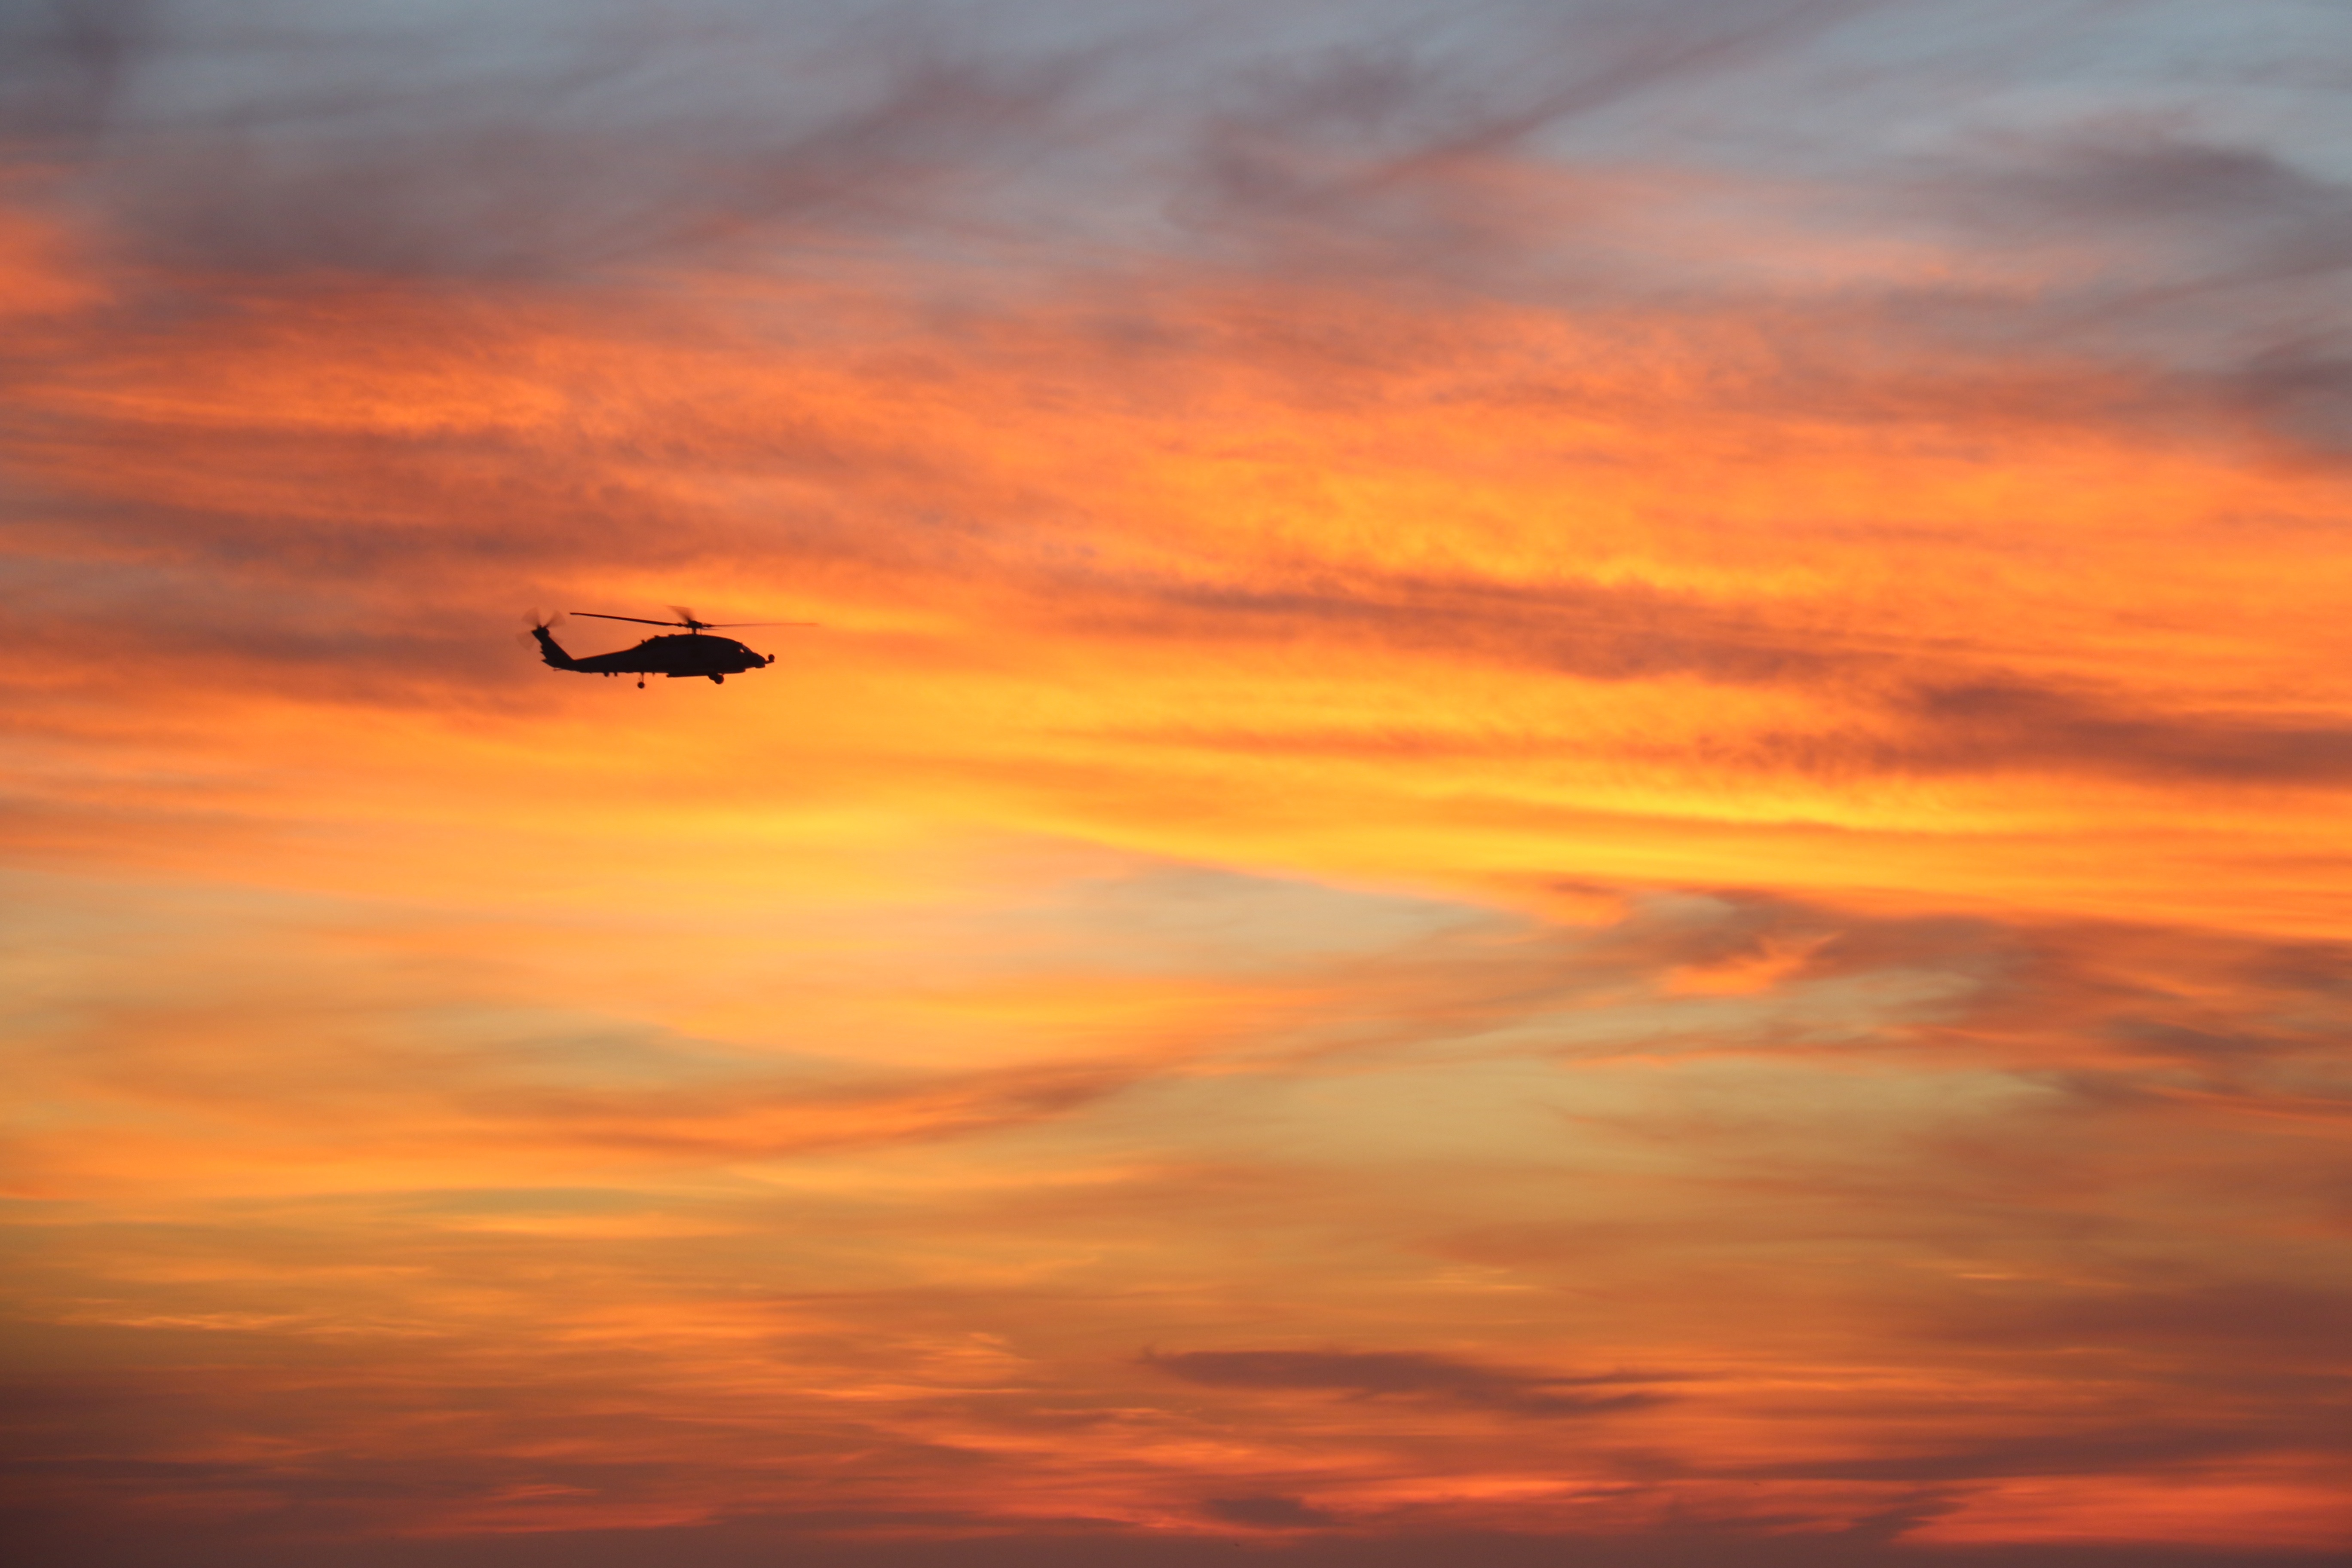
sea, horizon, cloud, sky, sun, sunrise, sunset, sunlight, morning, dawn, atmosphere, dusk, evening, afterglow, red sky at morning